Chen Chieh-ju (born 1937)

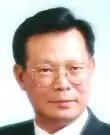

Chen attended primary and secondary school in his native Taichung and later studied at National Cheng Kung University.